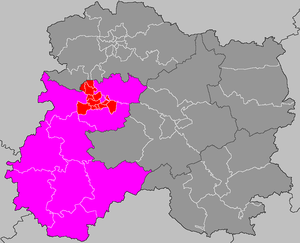
Localisation du canton d'Épernay-2
Liste des 23 cantons du département de la Marne, par arrondissement.
Le canton d'Épernay-2 est un canton français situé dans le département de la Marne et la région Grand Est.